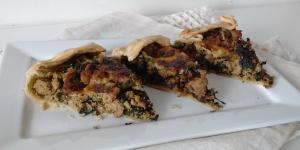
tarta de acelga y carne